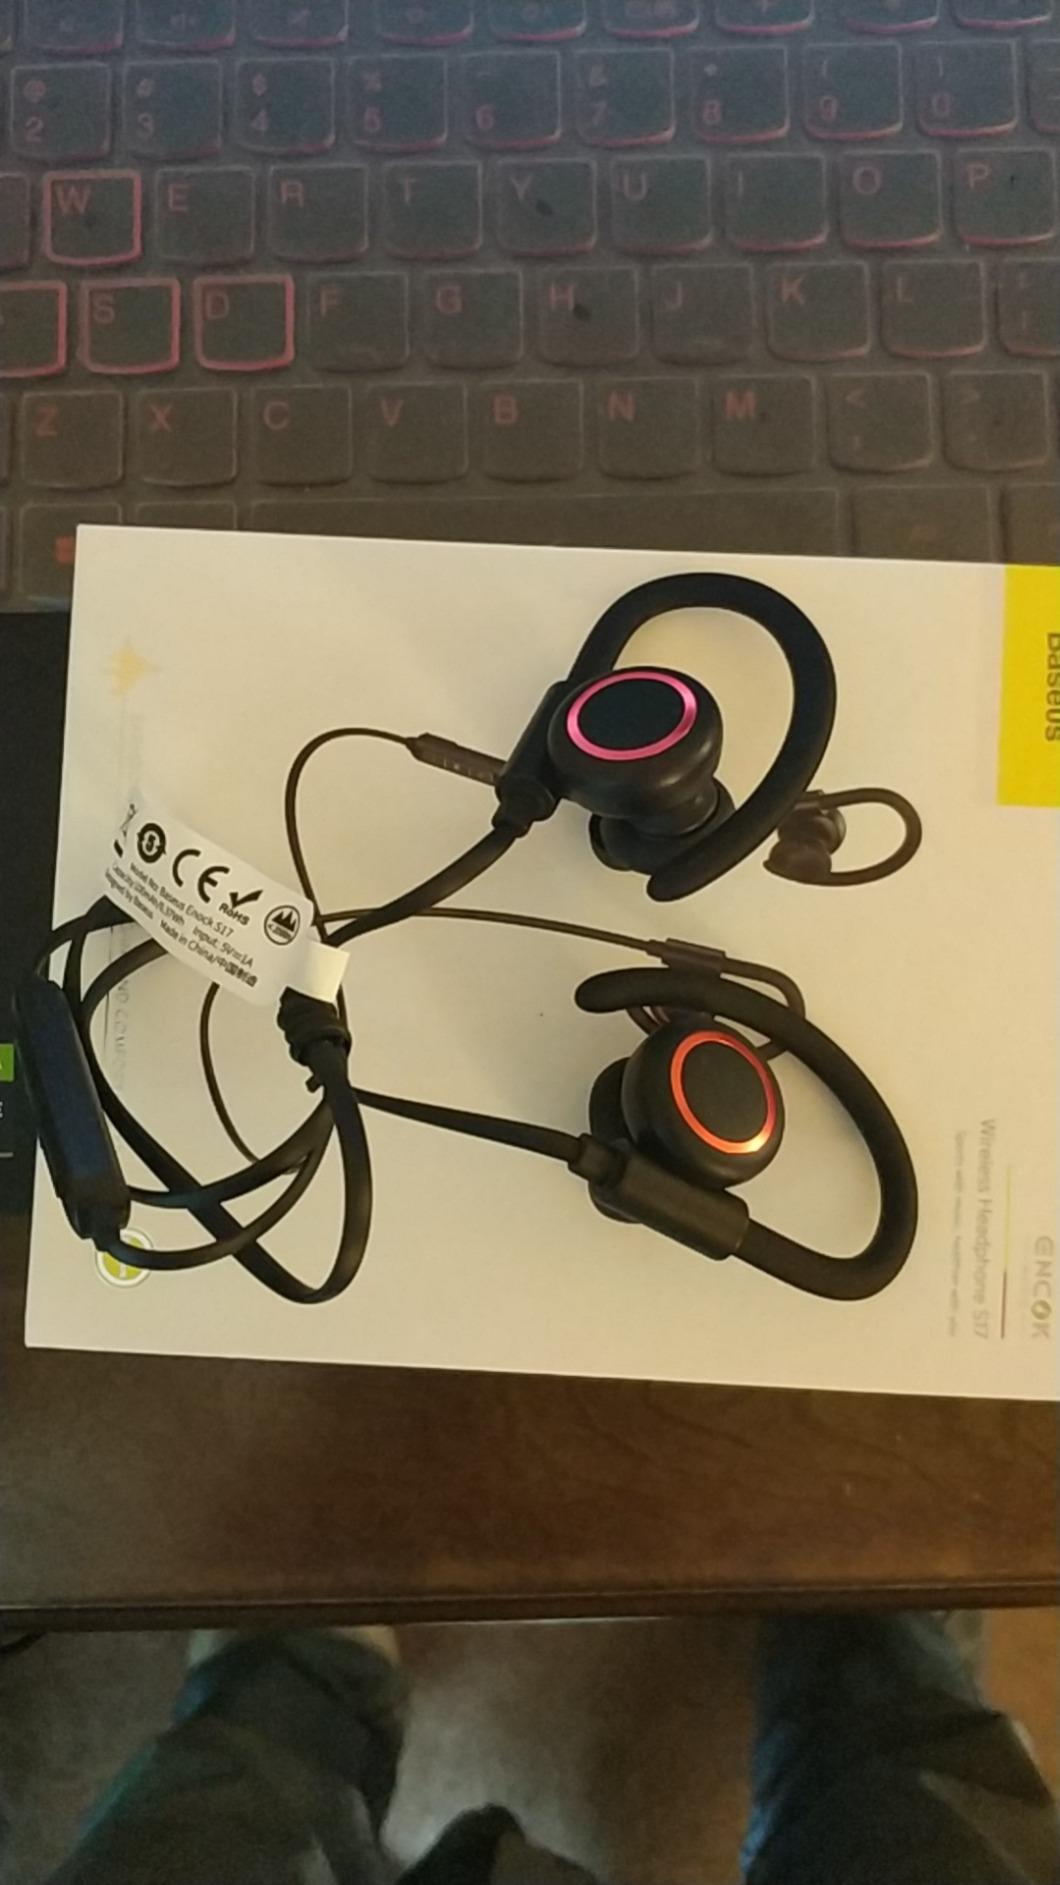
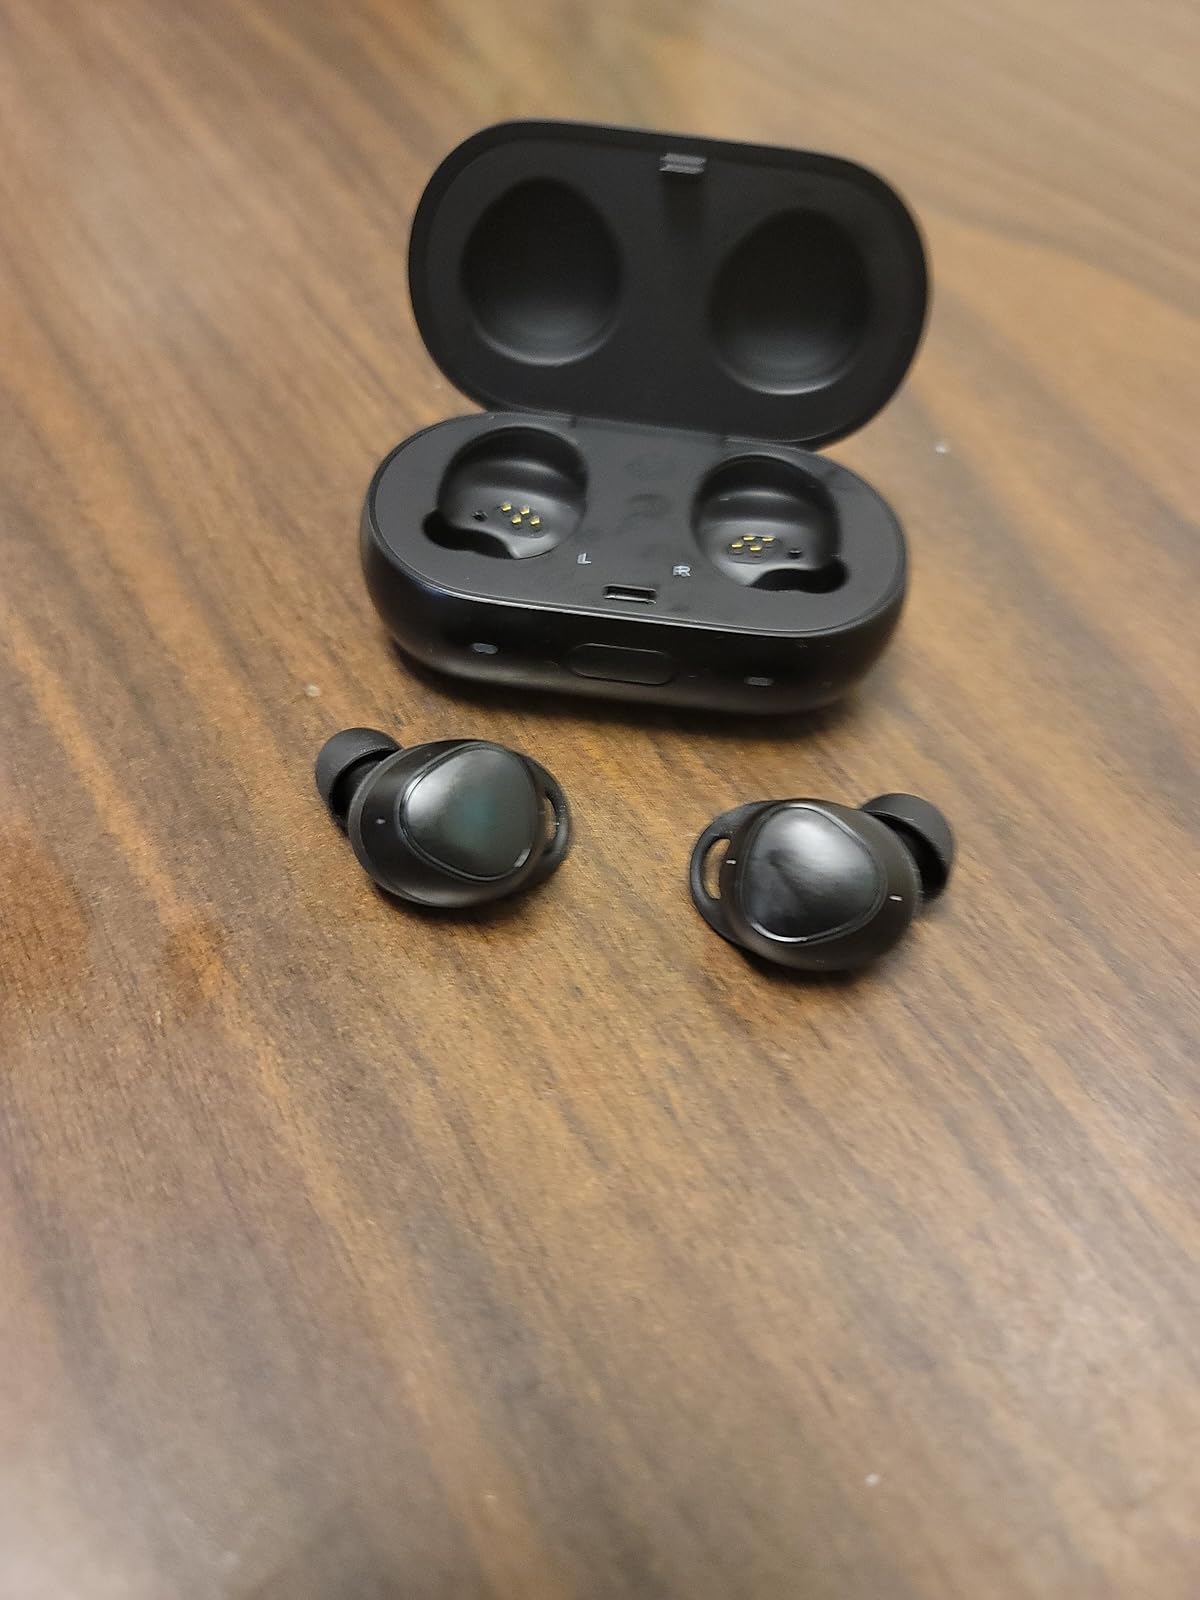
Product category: earbuds
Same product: no